Dachau concentration camp

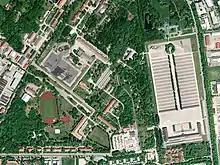
Aerial photo of the memorial in 2012

During the liberation of the sub-camps surrounding Dachau, advance scouts of the U.S. Army's 522nd Field Artillery Battalion, a segregated battalion consisting of Nisei, 2nd generation Japanese-Americans, liberated the 3,000 prisoners of the "Kaufering IV Hurlach" slave labor camp. Perisco describes an Office of Strategic Services (OSS) team (code name LUXE) leading Army Intelligence to a "Camp IV" on 29 April. "They found the camp afire and a stack of some four hundred bodies burning ... American soldiers then went into Landsberg and rounded up all the male civilians they could find and marched them out to the camp. The former commandant was forced to lie amidst a pile of corpses. The male population of Landsberg was then ordered to walk by, and ordered to spit on the commandant as they passed. The commandant was then turned over to a group of liberated camp survivors". The 522nd's personnel later discovered the survivors of a death march headed generally southwards from the Dachau main camp to Eurasburg, then eastwards towards the Austrian border on 2 May, just west of the town of Waakirchen.